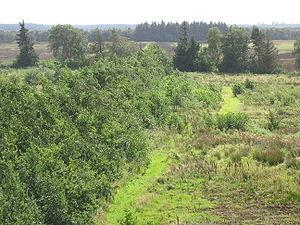
Cet article recense les zones humides du Danemark concernées par la convention de Ramsar.